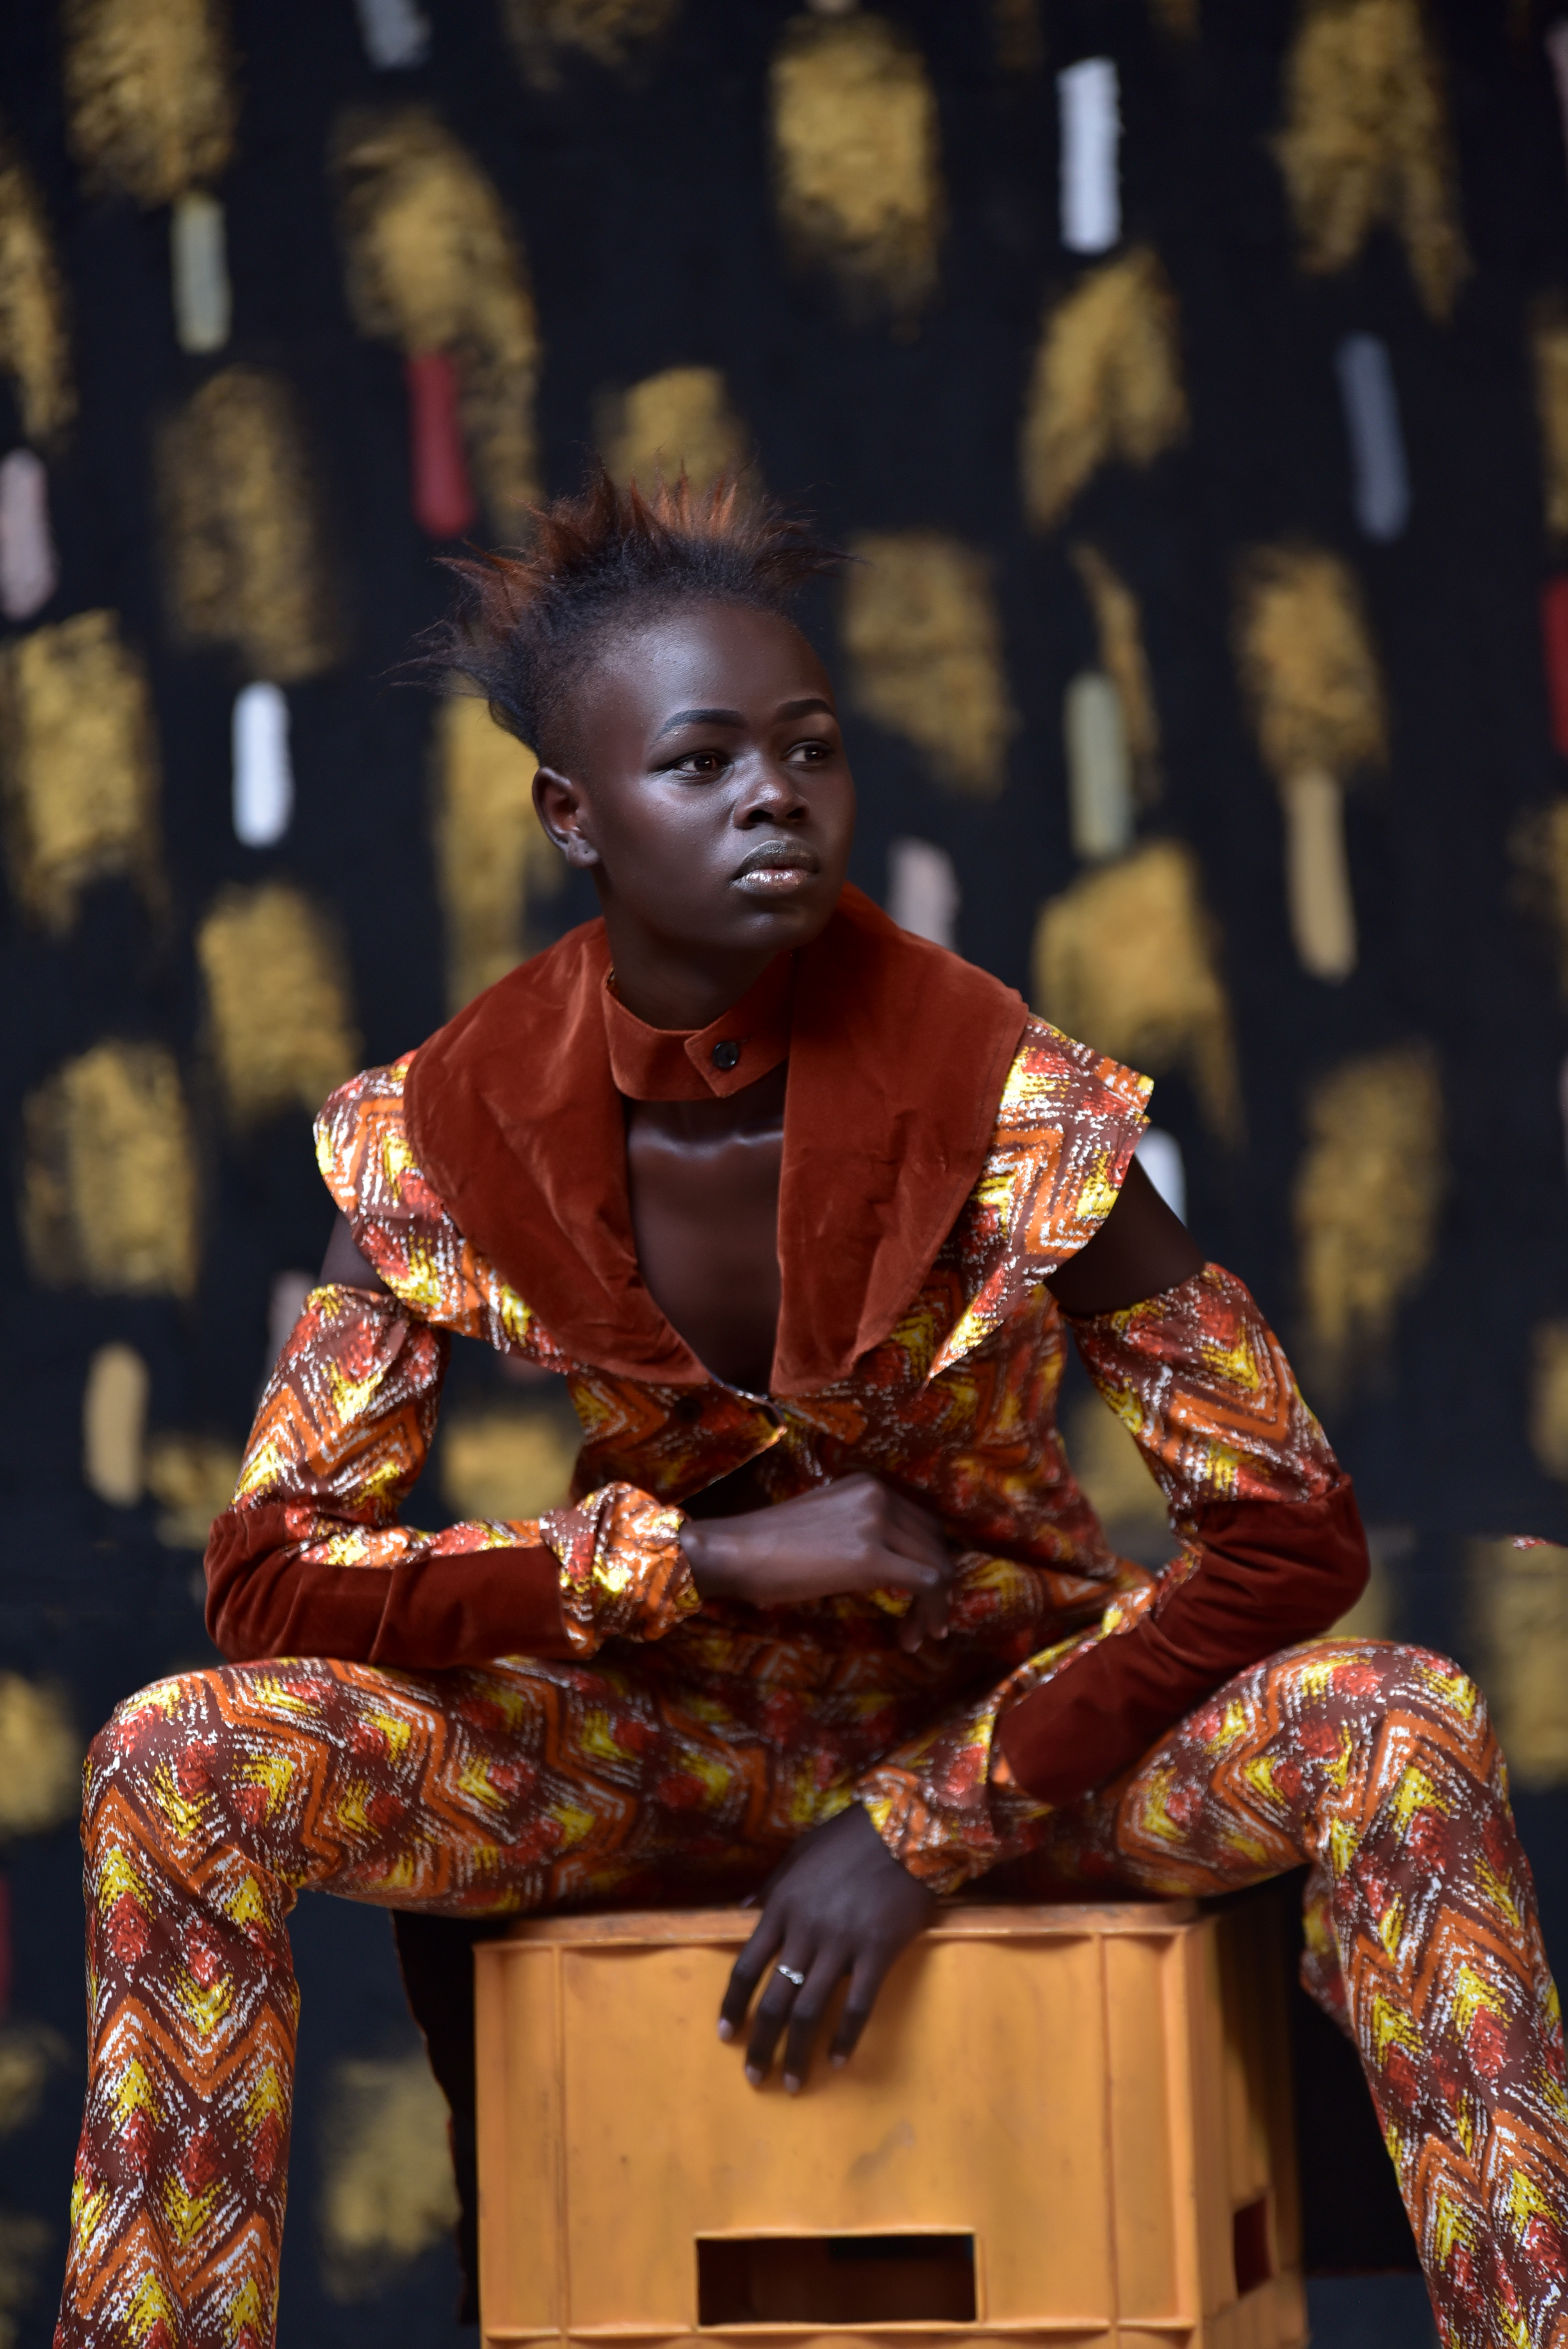
model, fashion, crate, seated, temple, tradition